99th Reconnaissance Squadron

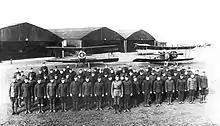
Men of the 99th Aero Squadron with their Salmson 2A2s at Parois Airdrome, France, November 1918.

Organized at Kelly Field, Texas, on 21 August 1917, the 99th Aero Squadron moved to Garden City, New York, in early November and sailed for France on the fourteenth. After training in the Sopwith 1½ Strutter and the Salmson 2, the squadron began flying combat missions in June 1918.